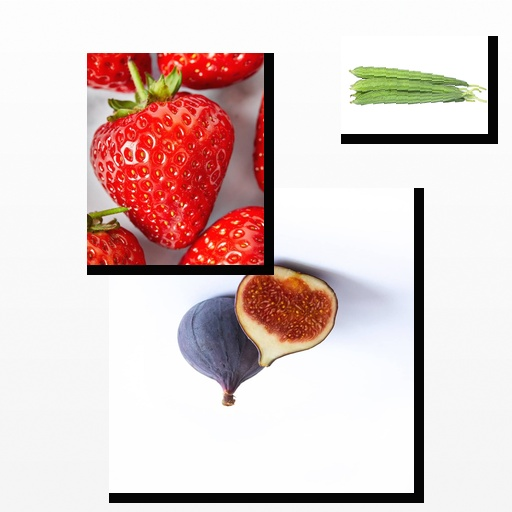
Food items: ridge_gourd, strawberry, fig